Birkenstock

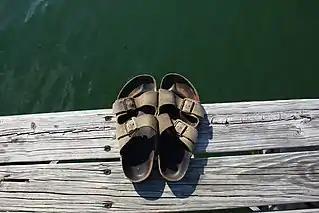

The history of the Birkenstock "shoemaking dynasty" can be traced back to the first documented mention of Johannes Birkenstock (1749–1812), registered on March 25, 1774, as a "vassal and shoemaker" in local church archives in the small Hessian village of Langen-Bergheim. Since that time, there have been five generations of master shoemakers or part-time shoemakers, several lines of the Birkenstock family working in the shoemaking trade and finally three generations of shoe manufacturers. In 1774, Johannes Birkenstock had already trained as a shoemaker and settled in the small Hessian town of Langen-Bergheim; he became a master shoemaker shortly afterwards. After his younger brother Johann Adam Birkenstock (born 1754) died in 1790, his son Johannes (1790–1866) grew up with his uncle Johannes and also became a master shoemaker.